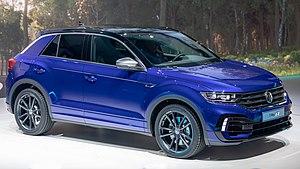
L'édition 2019 du salon international de l'automobile de Genève est un salon automobile annuel qui se tient du 7 au 17 mars 2019 à Genève. Il s'agit de la 89ᵉ édition internationale de ce salon organisé pour la première fois en 1905.